WTTA

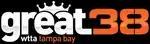
Logo for WTTA from September 2013 through September 2023 and also their final logo as a MyNetworkTV affiliate under their ""Great 38"" branding

In September 2013, WTTA rebranded as "Great 38", the branding it had used for much of the 1990s. It was the second Sinclair-owned or -operated MyNetworkTV affiliate to drop references to the programming from the station's on-air branding since Cincinnati's WSTR-TV restored its "Star 64" branding in September 2009, and the first entirely not to use the network's "blue TV" branding and imaging motif. In conjunction with the rebranding, WTTA began producing several local programs. "Our Issues" is a community affairs program. "Health Matters" is a health and lifestyle program based upon paid content. Both programs are hosted by Jenn Holloway. In April 2014, WTTA and the Tampa Bay Rowdies soccer club announced a marketing and broadcast partnership. Under the deal, the station broadcasts twelve Saturday night Rowdies home games, which are preceded by a half-hour pregame show, "Rowdies Kickoff". WTTA aired Rowdies home games during the 2014 and 2015 seasons.